Military of the Han dynasty

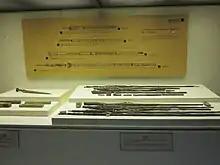
Nanyue weapons

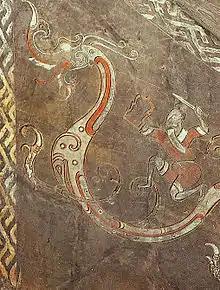
Warrior with shield and sword, Western Han

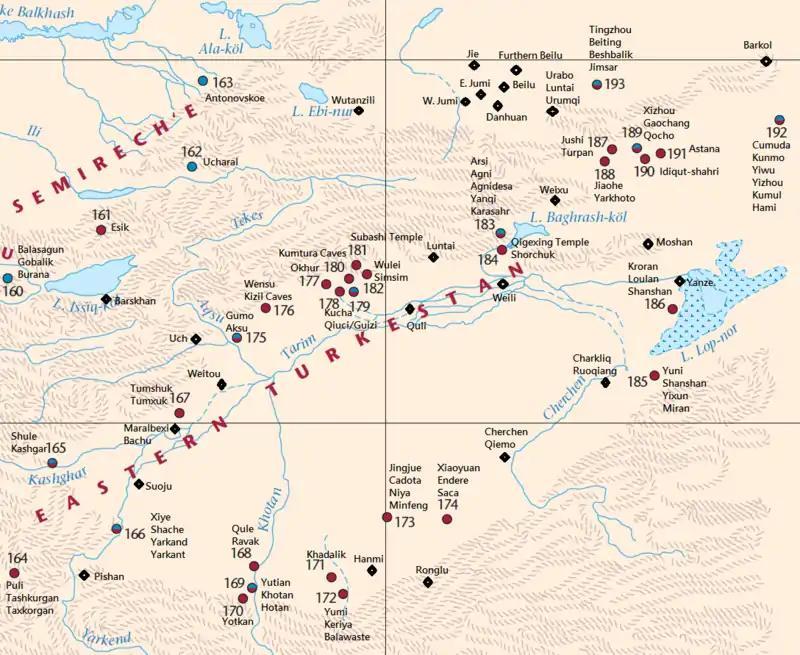
Historical cities of the Tarim Basin

After defeating Xiang Yu in 202 BC, Emperor Gaozu of Han's generals were made kings of their own semi-independent realms. Han Xin became King of Chu, Ying Bu King of Huainan, Peng Yue King of Liang, Xin King of Han, Wu Rui King of Changsha, Zang Tu King of Yan, Zhang Ao King of Zhao, Zou Wuzhu King of Minyue, and Zou Yao King of Dong'ou. Only Gong Wei and Zhao Tuo continued to resist at Linjiang and Panyu. Gong Wei was besieged by Liu Jia and Lu Wan for several months until he surrendered. Zhao Tuo, the founder of Nanyue, was too far away and thus ignored for the time being.